ABC News (Australia)

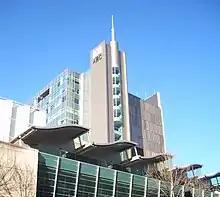
Ultimo Centre – the current head office of the service

On Australia Day (26 January) 2005, a new look (along with theme music) was introduced. The new look made use of an orange and blue globe motif. At the same time the set and graphics received a major overhaul to fit in with this look. This package was used until 21 July 2010, a day before the launch of ABC News.